George de Relwyskow

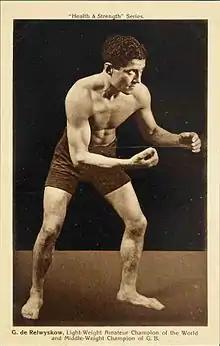
George de Relwyskow in 1908

George Frederick William de Relwyskow (18 June 1887 – 9 November 1942) was an English sport wrestler who competed in the 1908 Summer Olympics for Great Britain.